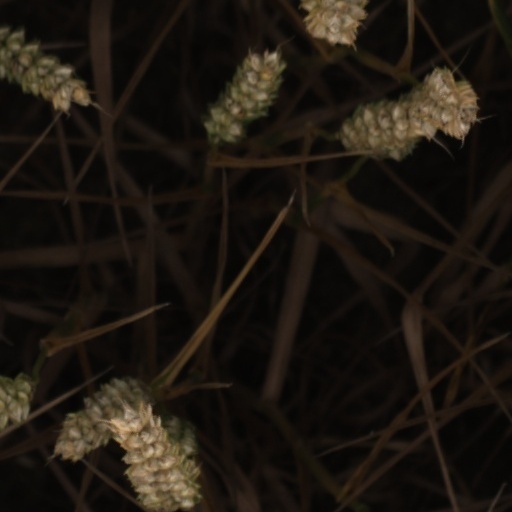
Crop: wheat